King's Troop, Royal Horse Artillery

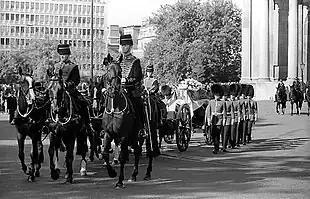
Horses of the King's Troop pass Wellington Arch drawing the gun carriage upon which is the coffin of Diana, Princess of Wales, in 1997.

After the Second World War, King George VI expressed the view that, following the mechanisation of the last batteries of horse-drawn artillery, a troop of horse artillery should be retained to take part in the great ceremonies of state. Accordingly the Riding Troop was reformed on 17 April 1946 at Shoeburyness as a six-gun Royal Horse Artillery battery for the Household Division.